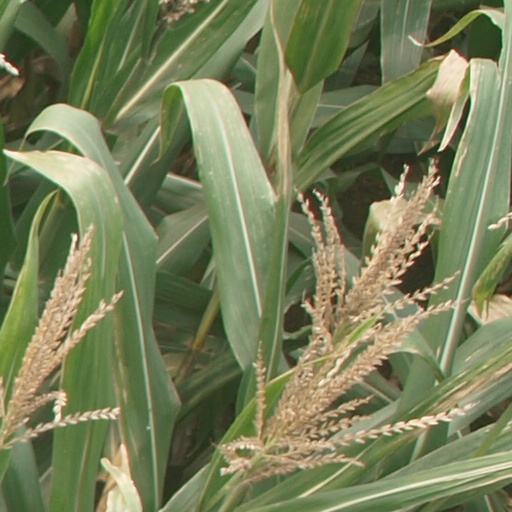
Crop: maize; corn